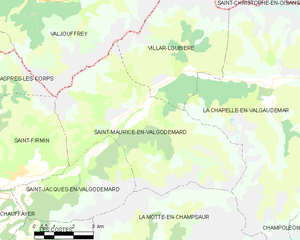
Carte des communes françaises: Saint-Maurice-en-Valgodemard
Saint-Maurice-en-Valgodemard est une commune française située dans le département des Hautes-Alpes en région Provence-Alpes-Côte d'Azur.